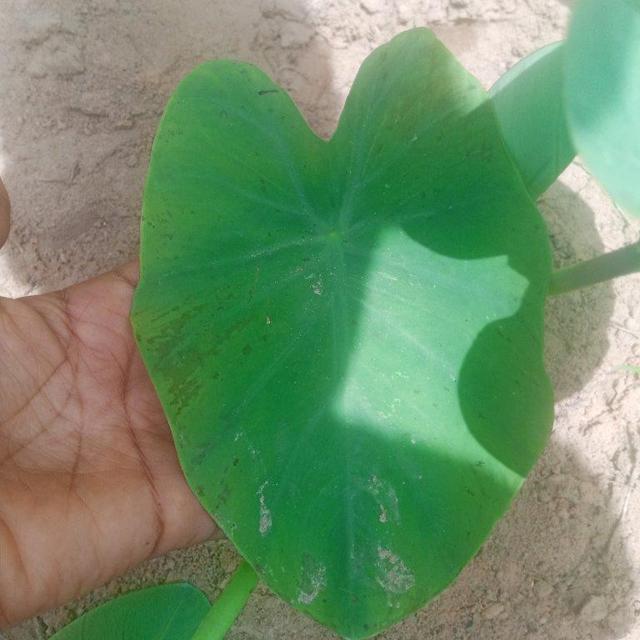
Label: Healthy